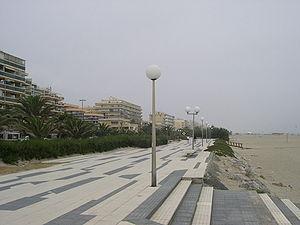
Canet-en-Roussillon est une commune française située dans le département des Pyrénées-Orientales, en région Occitanie. Ses habitants sont appelés les Canétois. C'est la deuxième plus grande ville des Pyrénées-Orientales avec une population de 12 436 habitants.